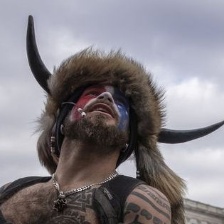
Species: LOONEY BIRDS
Scientific name: LUNATICUS AMERICONIS